Order of Zhukov

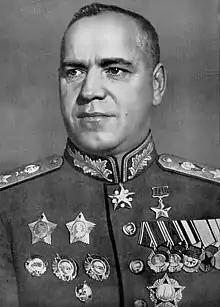
Marshal of the Soviet Union Georgy Zhukov

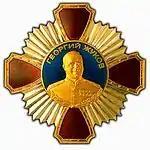
Original Order of Zhukov 1994–2010

The Order of Zhukov is a military decoration of the Russian Federation. The order is named in honour of Marshal of the Soviet Union Georgy Zhukov (1896–1974).